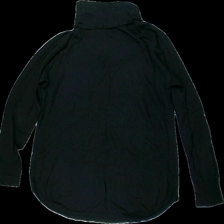
View: back
Type: Sweater
Category: Ladies
Brand: Ellos
Colors: Black
Material: ?
Cut: Regular, Turtle neck
Size: 42
Season: All
Damage location: top right
Damage 2 location: bottom left
Price range: <50
Recommended usage: Export
Description: svart tröja med hög krage, mycket nopprig